Streamliner

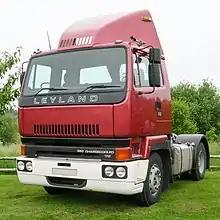
A streamlined 1988 Leyland T45 Roadtrain cab-over tractor unit for a semi-trailer truck (2007)

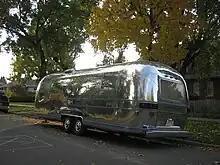
A four-wheel Airstream caravan trailer (2006)

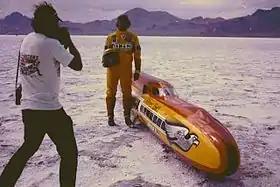
Don Vesco with his Silver Bird streamliner at the Bonneville Salt Flats race track west of Wendover, Utah

Many production automobiles have had streamlined bodies. Among these were, chronologically by first production year: